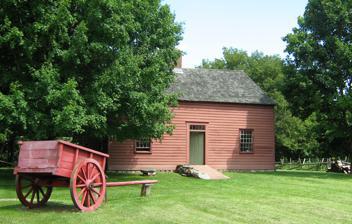
Building: Ethan Allen Homestead
Country: United States of America
Year built: 1787
Historic house in Vermont, United States United States historic place Ethan Allen Homestead U.S. National Register of Historic Places Show map of Vermont Show map of the United States Location 1 Ethan Allen Homestead, Burlington, Vermont Coordinates 44°30′29″N 73°13′48″W / 44.50806°N 73.23000°W / 44.50806; -73.23000 Area 140 acres (57 ha) Built 1787 ( 1787 ) NRHP reference No. 86002265 Added to NRHP July 24, 1986 The Ethan Allen Homestead is a historic house museum at 1 Ethan Allen Homestead in Burlington, Vermont .  It was built about 1787 by Ethan Allen , and is the only surviving residence of his in the state.  It is open to the public annually from May to October.  It was listed on the National Register of Historic Places in 1986. History Ethan Allen (1738-1789) is widely revered as one of Vermont's greatest early public figures.  Born in Connecticut , he speculated extensively with his brothers and other extended family members in land in Vermont, and was an instrumental figure in securing the territory's independence from New York and its eventual statehood.  In his later years he settled on a farm of 1,400 acres (570 ha) in the Winooski River valley, and probably built this house a few years before his death.  In the 19th and 20th centuries the property was owned by others, but was generally recognized as having been Allen's. In the late 1980s a surviving remnant of the farm property was turned into a park and museum. Description The house is a modest 1 + 1 ⁄ 2 -story post-and-beam structure, with a gable roof and clapboarded exterior.  Its main facade is three bays wide, with a center entrance framed by simple molding and topped by a four-light transom window and cornice.  The interior of the house follows a Georgian central-chimney plan, although the original massive brick chimney has been removed.   The house is set on the floodplain of the Winooski River, between it and Vermont Route 127 . See also Wikimedia Commons has media related to Ethan Allen Homestead . National Register of Historic Places listings in Chittenden County, Vermont List of the oldest buildings in Vermont References